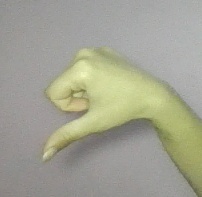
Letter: waw